Centro Galego de Arte Contemporánea

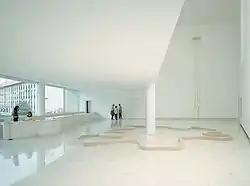
Jürgen Partenheimer, Centro Galego de Arte Contemporánea, CGAC, Santiago de Compostela, 1999.

The CGAC was created under the jurisdiction of Article 27.19 of the Statute of Autonomy of Galicia and through Decrees 308/1989 and 326/1996. It was established in 1993, with an anthological exhibition by Maruja Mallo, and has had a stable program since the end of 1994, starting with "Itínere. Camiño e camiñantes" exhibition.